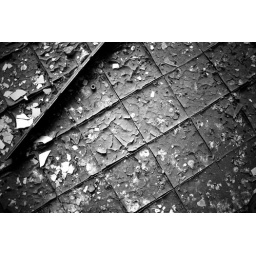
Interesting old floor in a derelict old building in Hull